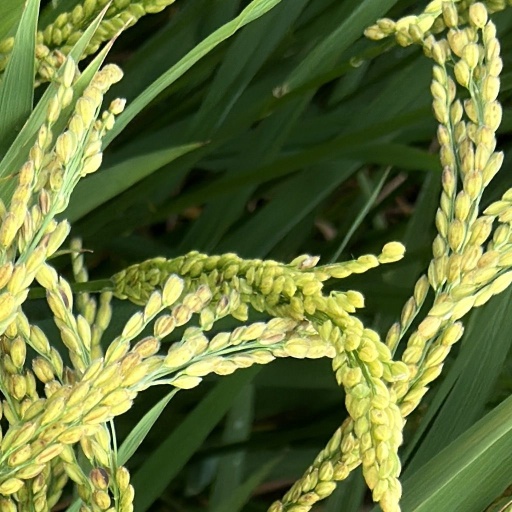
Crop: rice